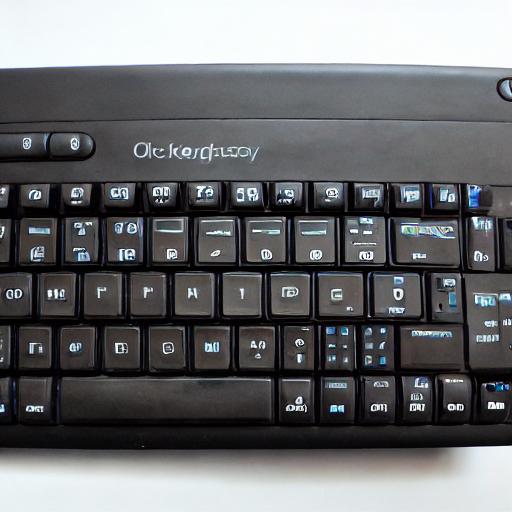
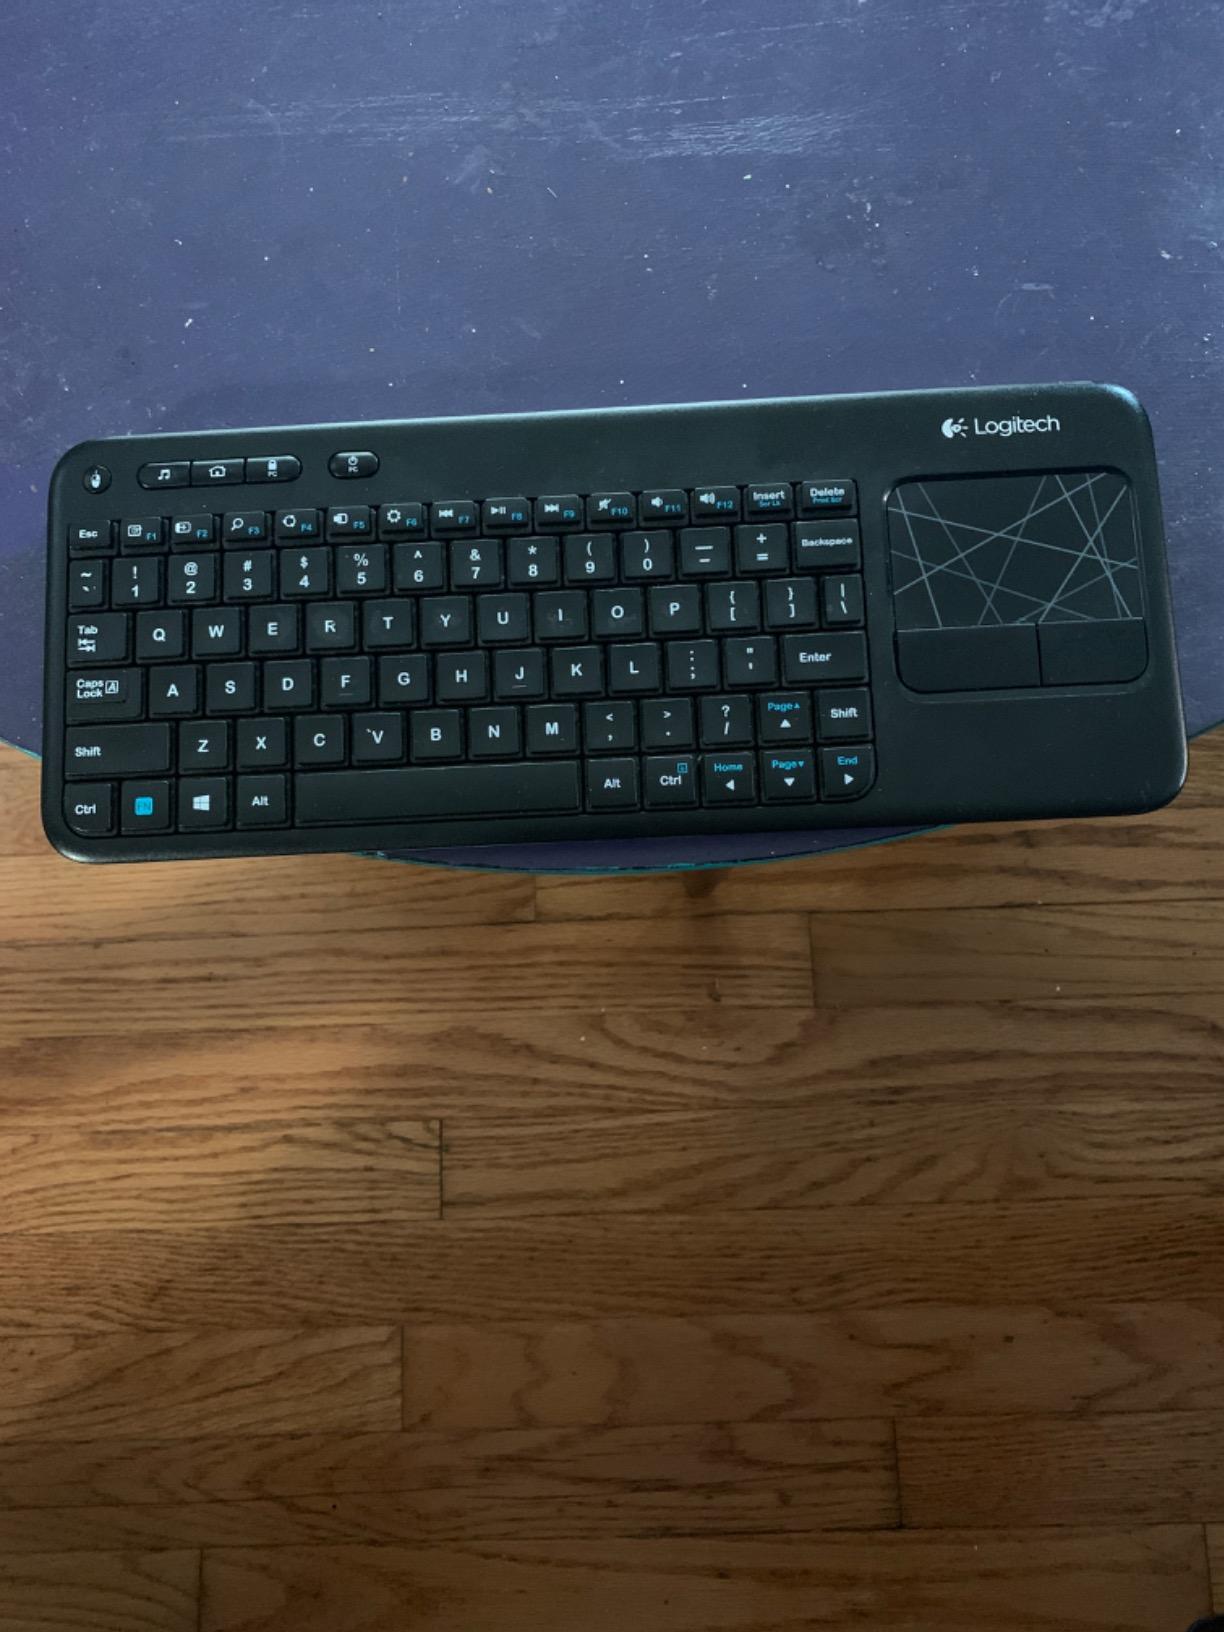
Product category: keyboard
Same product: no